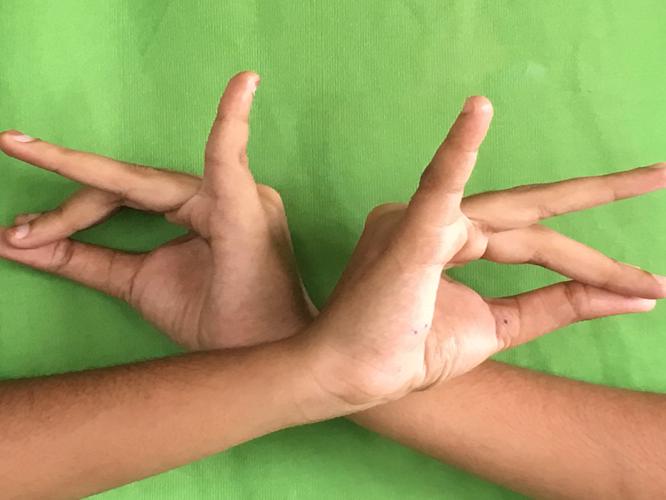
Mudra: Katakavardhana
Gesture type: double_hand